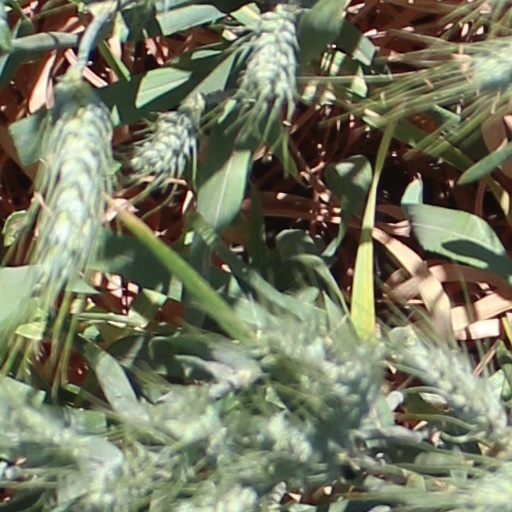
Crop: wheat